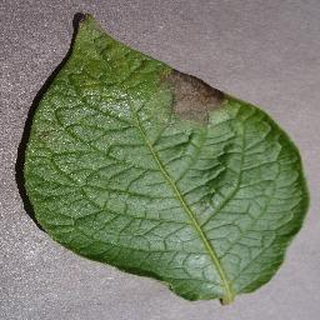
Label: potato_late_blight